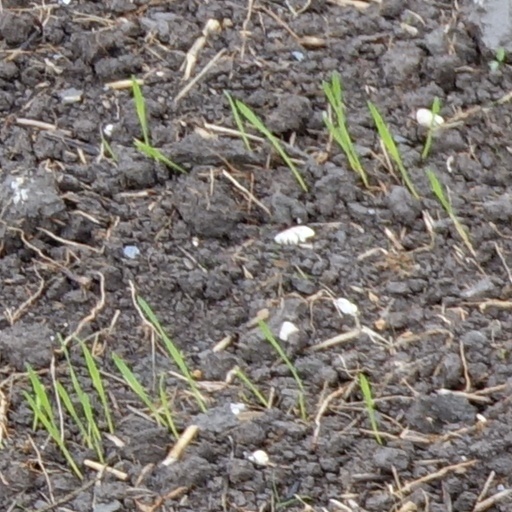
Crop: wheat